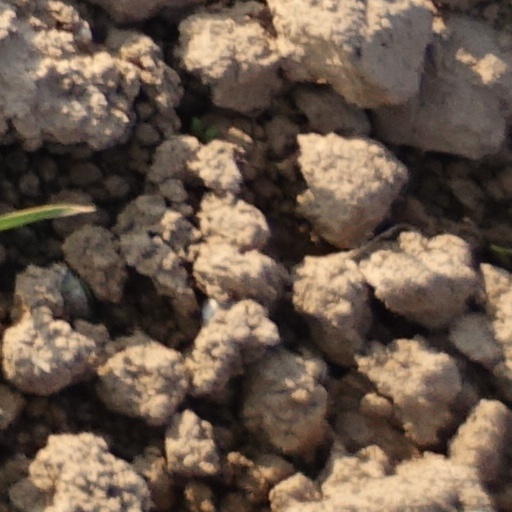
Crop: wheat